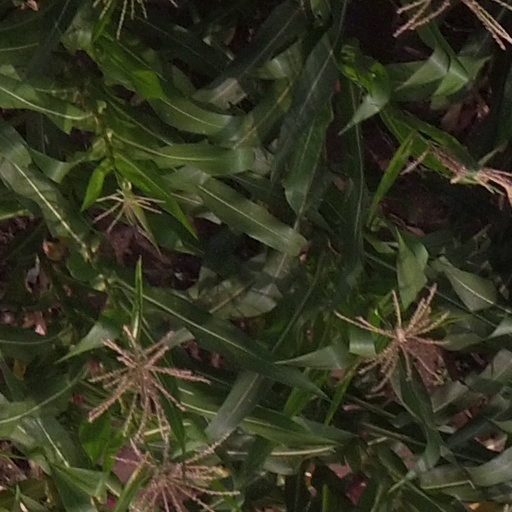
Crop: maize; corn